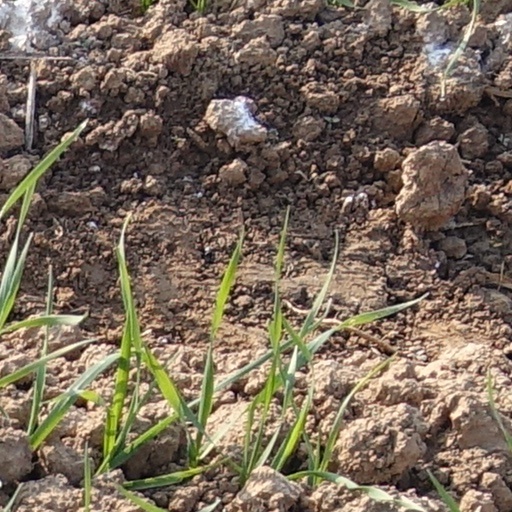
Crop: wheat